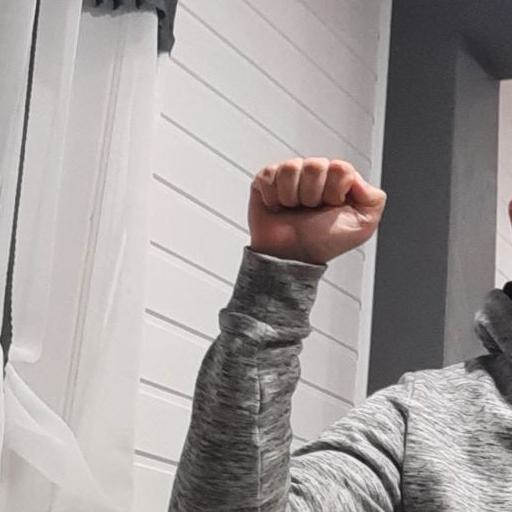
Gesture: fist